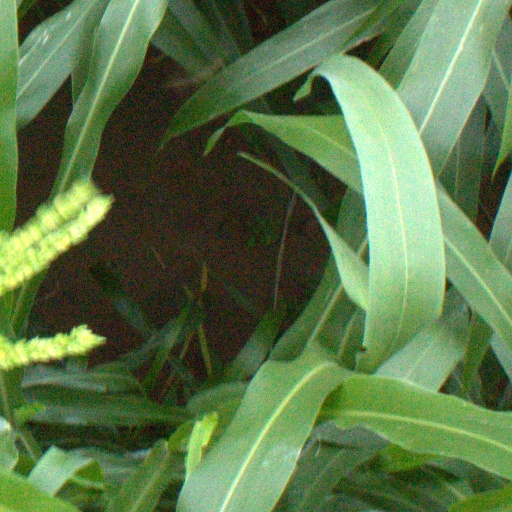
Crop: sorghum